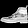
Label: Ankle boot